Our Lady of Light Church, Chennai

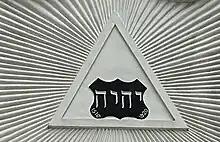
tetragrammon :Jehovah - name of God for Christians- Chennai 1516

the tetragrammaton is visible on the main facade at a height of about 6 meters.